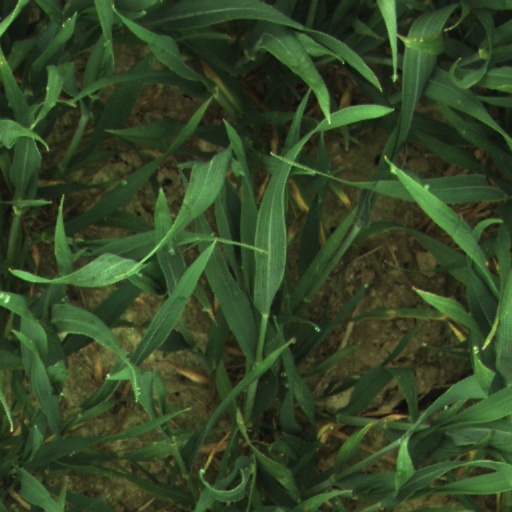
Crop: wheat